Young Women's Christian Association of Cincinnati

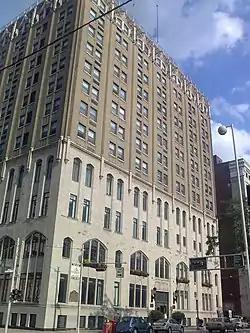

Young Women's Christian Association of Cincinnati is a historic building in Cincinnati, Ohio. It was listed in the National Register of Historic Places on September 16, 1982.